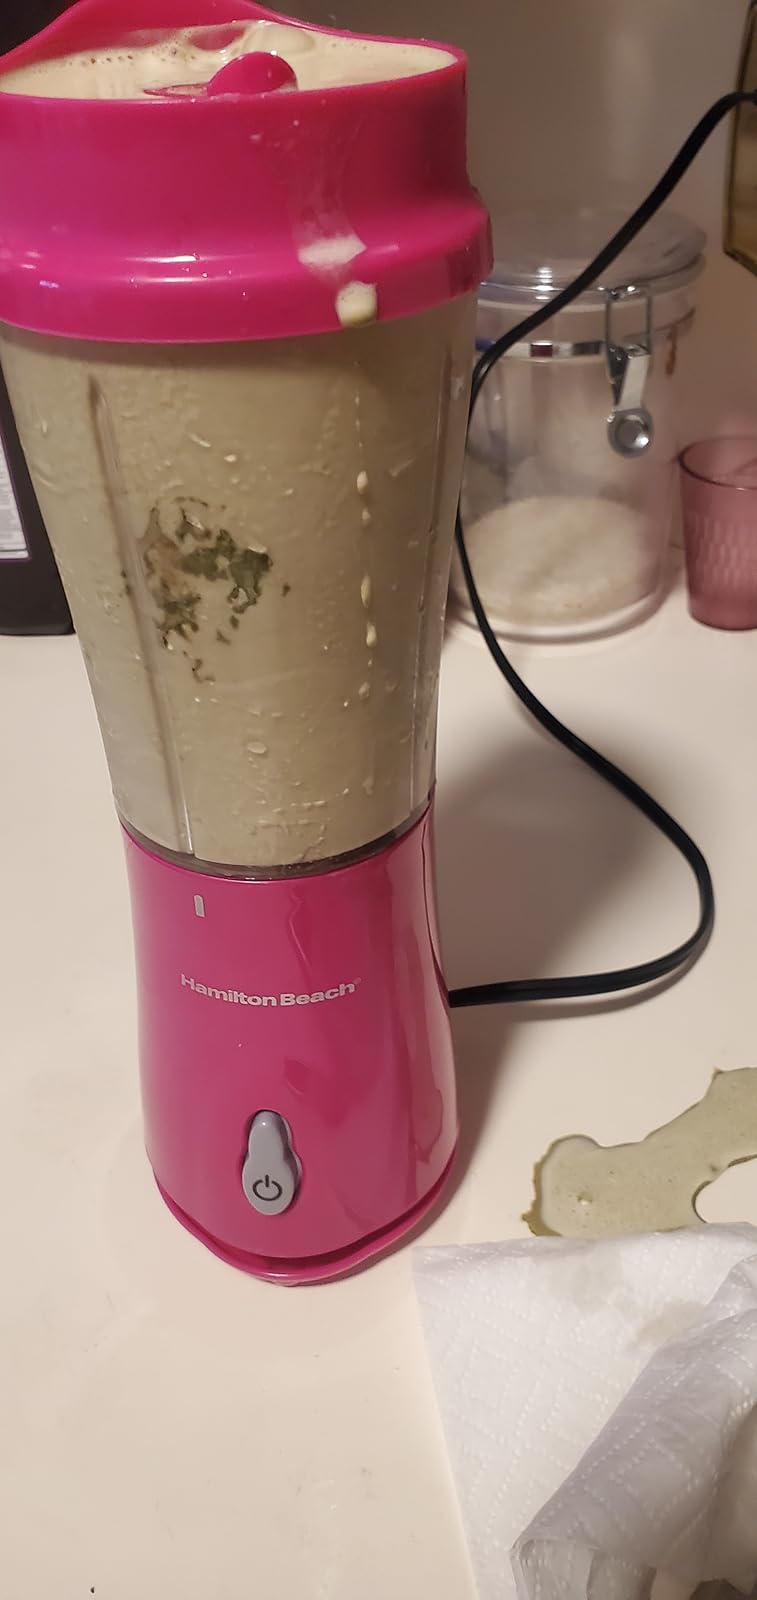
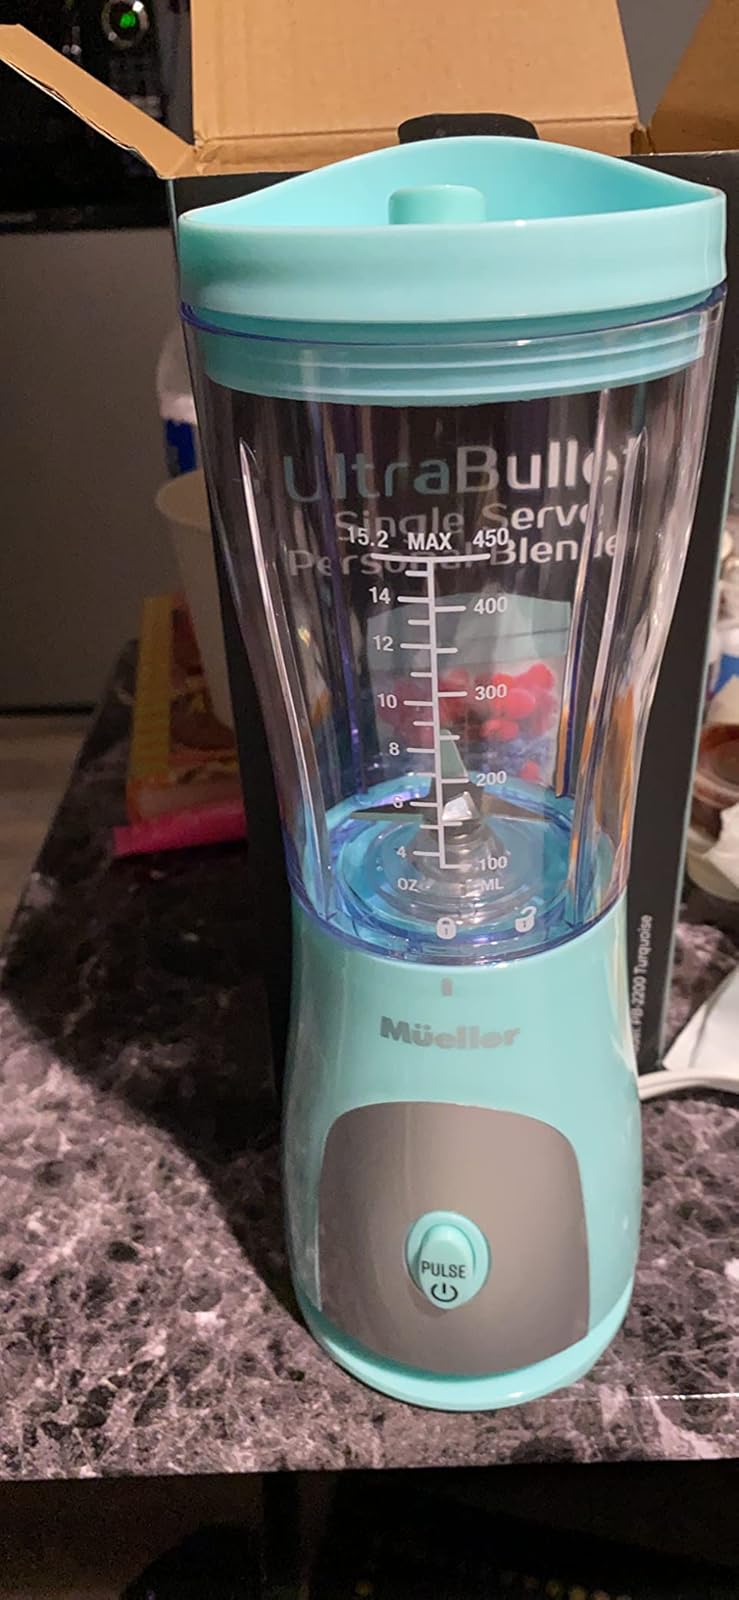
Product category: items_blender
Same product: no